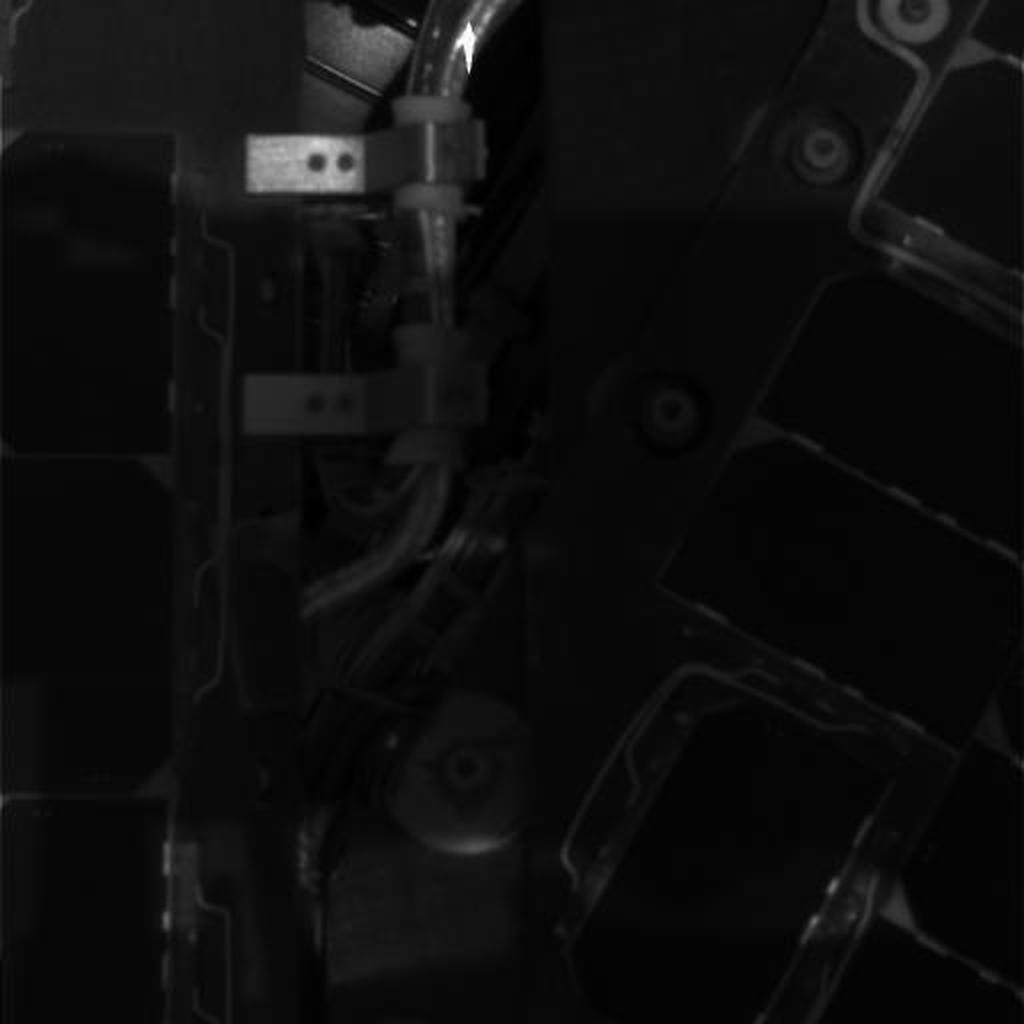
Surface features visible: Rover Deck, Rover Parts